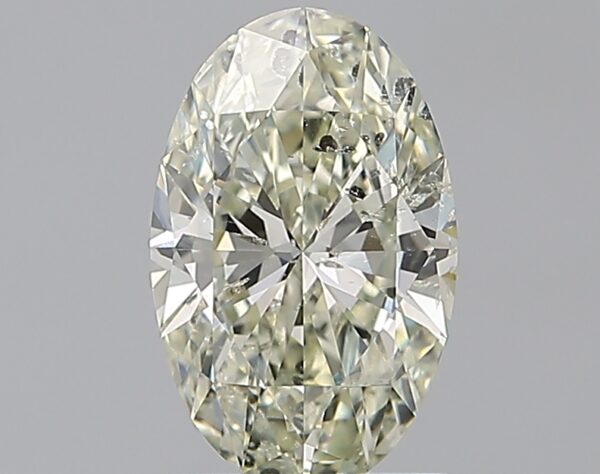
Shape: oval
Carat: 1.51
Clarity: SI2
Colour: K
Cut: EX
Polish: EX
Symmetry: EX
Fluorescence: N
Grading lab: IGI
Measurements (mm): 10.01 x 6.32 x 3.76